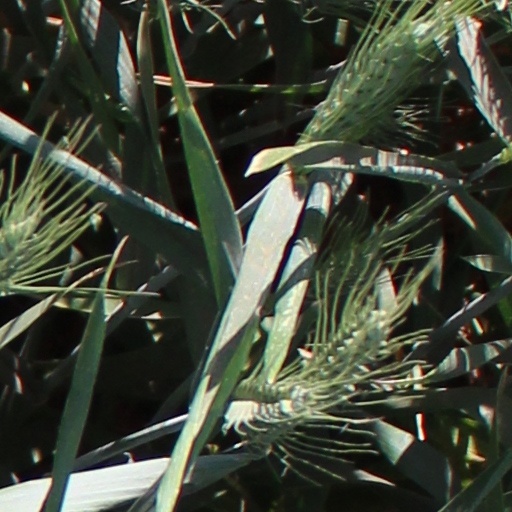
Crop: wheat